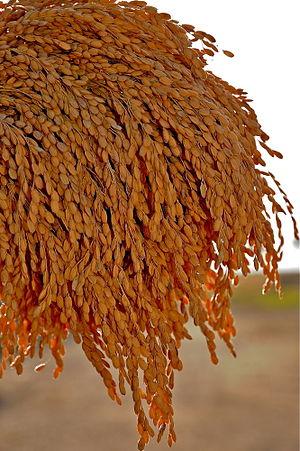
La riziculture en Italie est essentiellement concentrée dans la plaine du Pô et, dans une moindre mesure, dans les provinces de Ferrare, Vérone et Mantoue et en Sardaigne. Elle regroupe 5 000 producteurs sur 120 000 hectares de rizières irriguées et représente une production annuelle de 1 440 000 tonnes, soit 60 % de la production européenne. Les prix du riz italien sont fixés par la bourse de Vercelli.
Le commerce du riz désigne le processus de commercialisation du riz.
Le riz Maratelli est une variété italienne du riz, sous-espèce japonica.